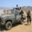
Label: pickup_truck